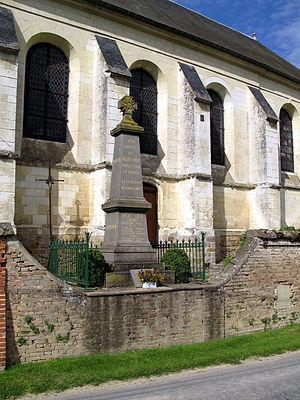
Villers-sous-Ailly est une commune française située dans le département de la Somme en région Hauts-de-France.
L'église Saint-Aubin de Villers-sous-Ailly est une église paroissiale située sur le territoire de la commune de Villers-sous-Ailly, dans le département de la Somme, à l'est d'Abbeville.